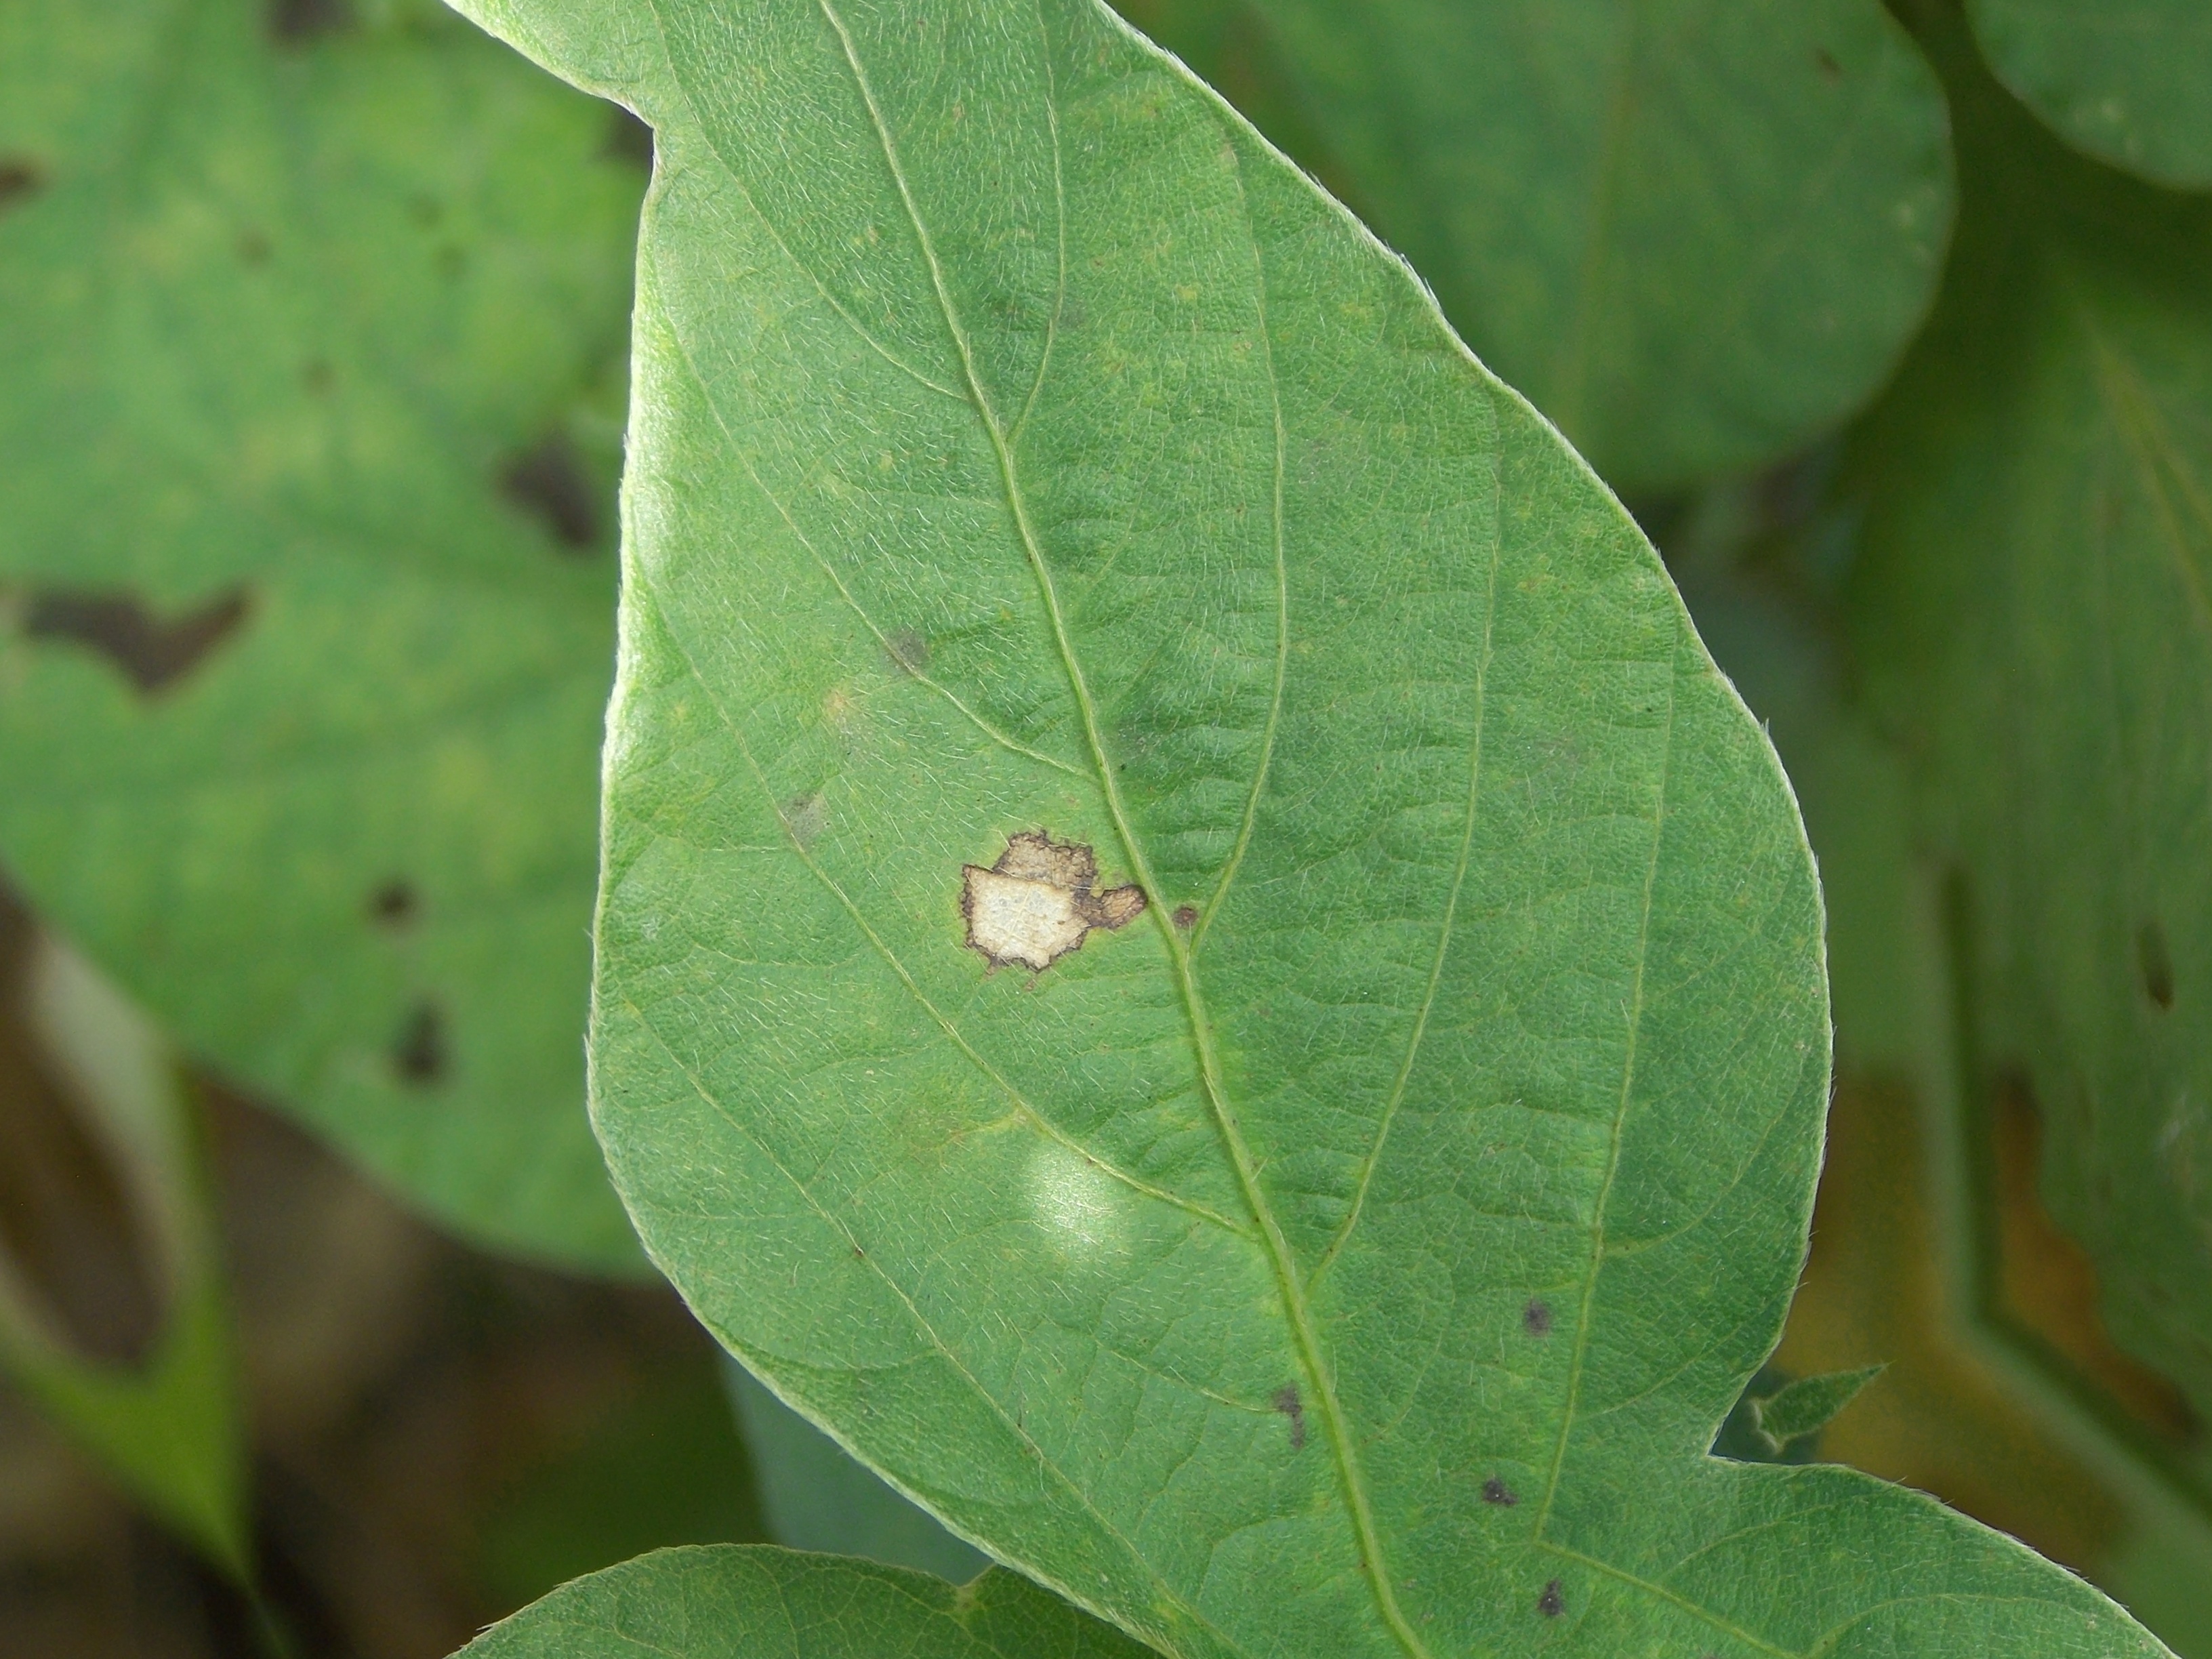
Label: Disease